Blake Anderson

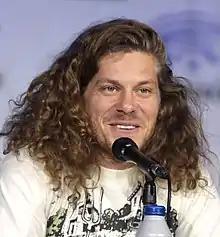
Anderson at WonderCon 2022

Blake Raymond Anderson (born March 2, 1984) is an American actor, comedian, producer, screenwriter, and fashion designer. Beginning in 2006, Anderson helped create and join the sketch-comedy troupe Mail Order Comedy, which produced online videos and sketches, such as those involving the rap band The Wizards, along with co-members Anders Holm, Adam DeVine, and Kyle Newacheck. In 2011, Anderson, along with Holm, DeVine, and Newacheck, began starring as fictional versions of themselves in the Comedy Central television series "Workaholics", which Anderson co-created. "Workaholics" ran on the network from 2011 until 2017, airing seven seasons. Anderson has appeared in other film and television works, often with other members of Mail Order Comedy.